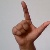
The image shows a hand gesture representing the letter 'L' in Indian Sign Language.